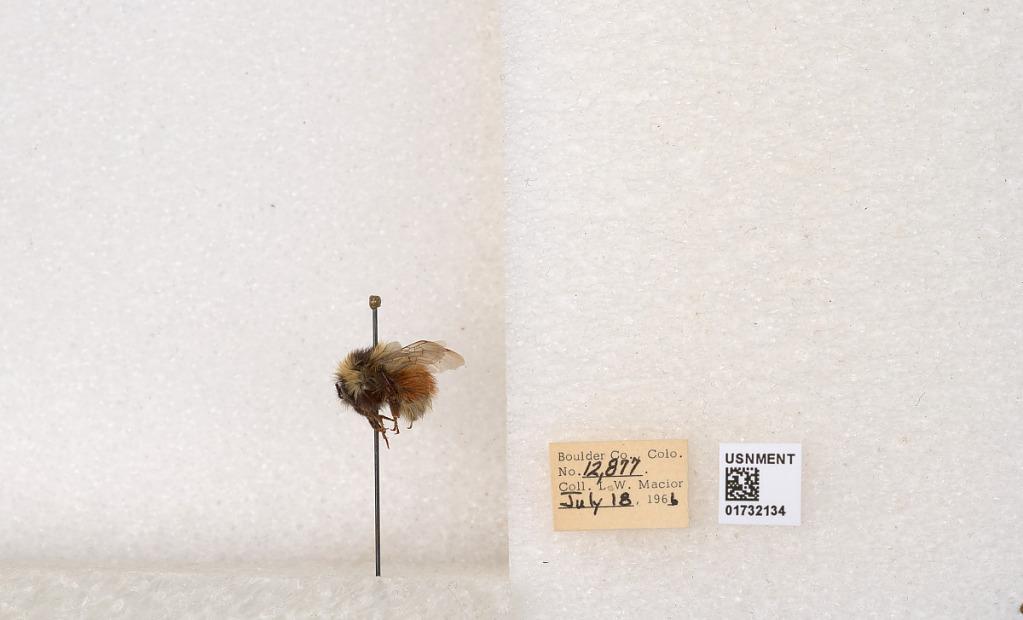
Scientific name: Bombus (Pyrobombus) sylvicola Kirby
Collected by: L. Macior
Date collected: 1966-7-18
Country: United States
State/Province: Colorado
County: Boulder
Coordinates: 40.0163, -105.294